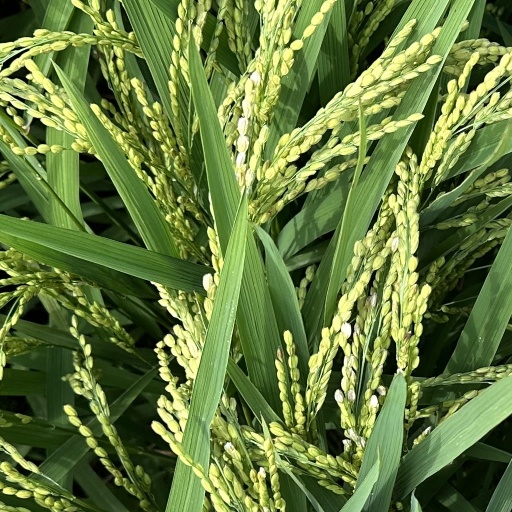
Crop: rice